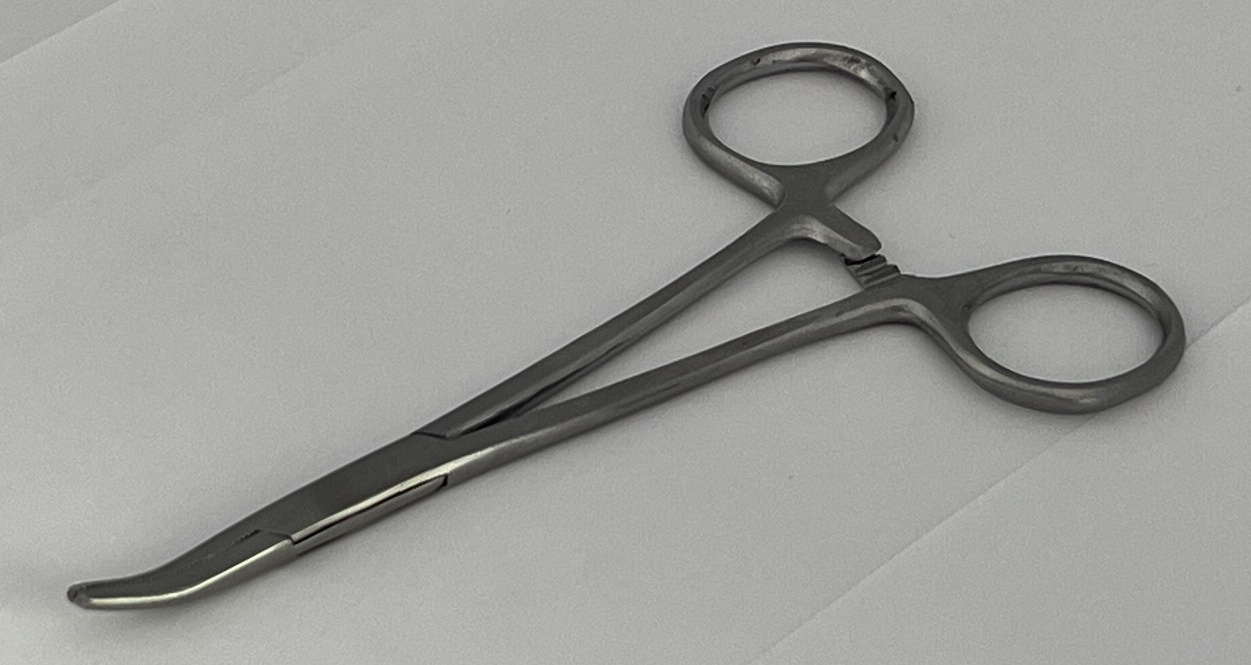
Hinged instrument state: closed